Shell Bay

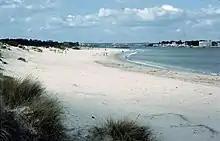
Shell Bay

Shell Bay is a small bay in Dorset, England on the Studland peninsula. It is on the south side of the mouth of Poole Harbour and connected with Sandbanks by the Sandbanks Ferry which runs regularly across the entrance to the harbour and carries vehicles, foot passengers and cyclists. Bus number 50 (Bournemouth to Swanage) also stops at Shell Bay. The beach is an unspoilt sandy beach, backed by dunes and heathland. A couple of streams flow over the beach from the heathland inland of the beach. The beach offers wonderful views over the bay to nearby Bournemouth and is also a good view point for watching the ships passing in and out of Poole Harbour, including the Condor Ferries to the Channel Islands.